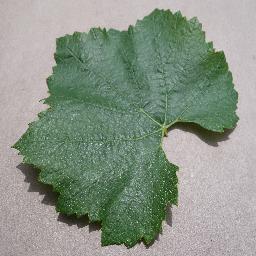
Label: Grape___healthy